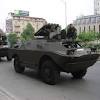
Label: BRDM